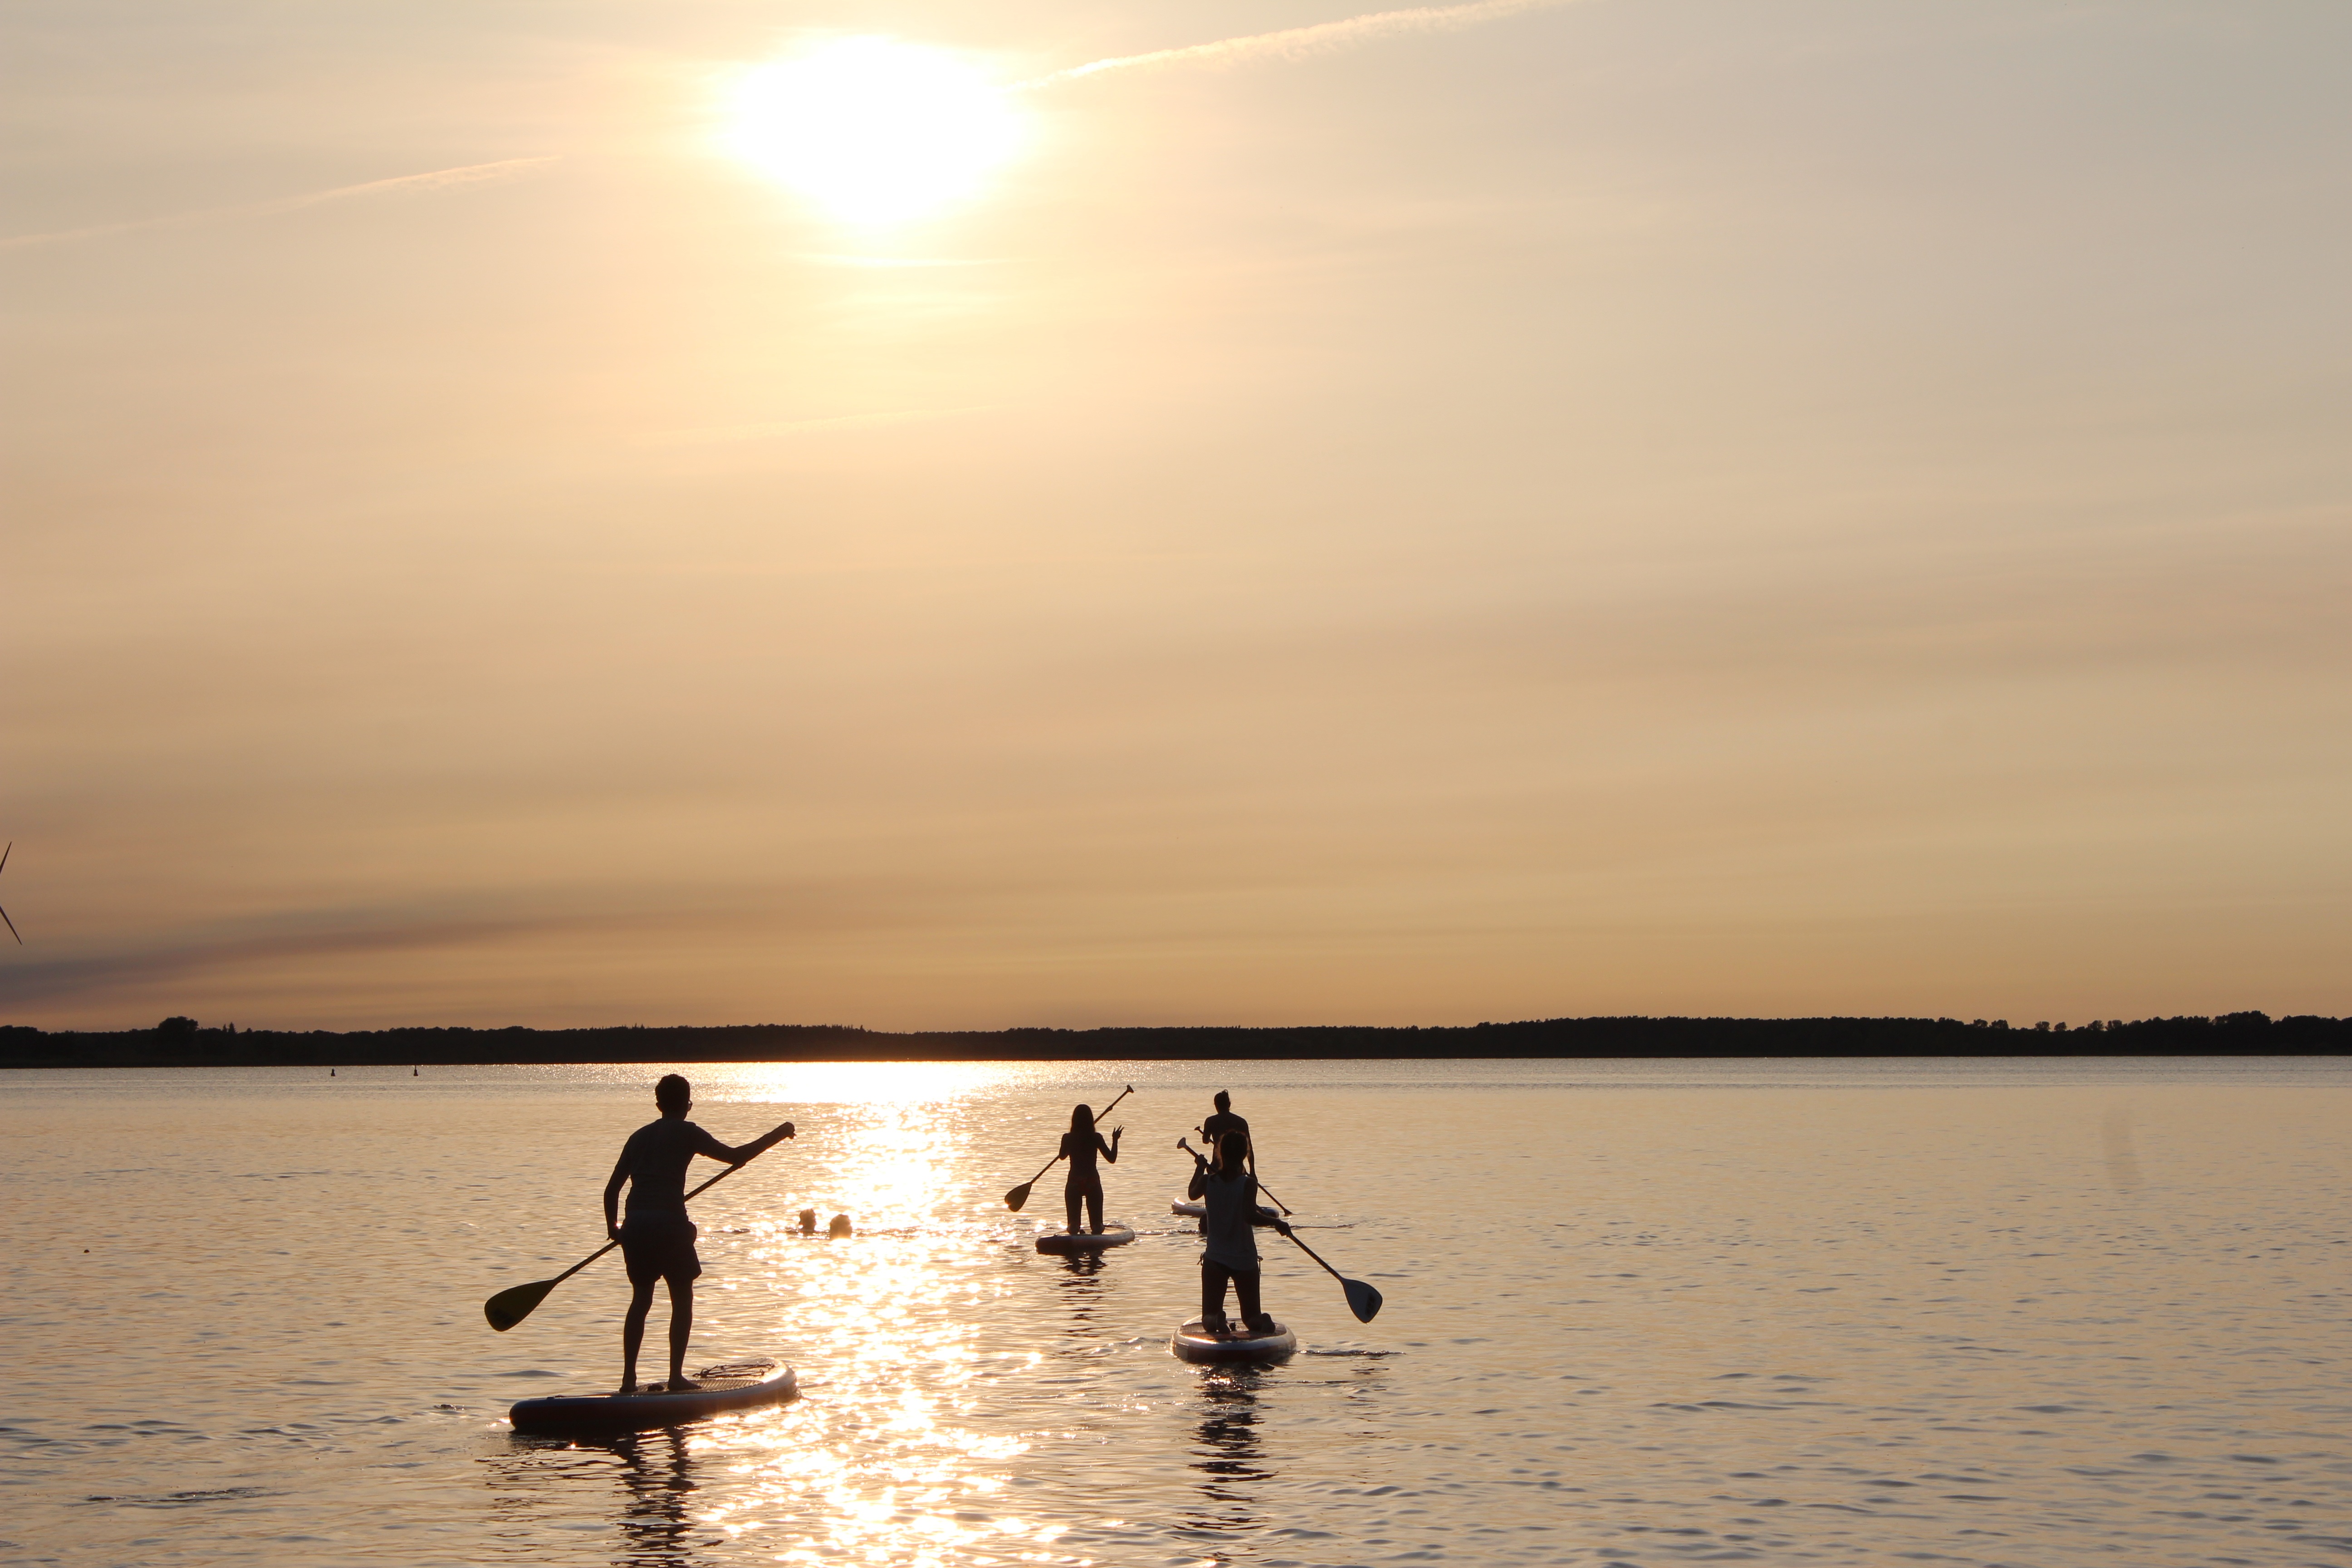
sea, horizon, sunrise, sunset, boat, sunlight, morning, shore, lake, dawn, dusk, evening, paddle, vehicle, boating, stand up paddle